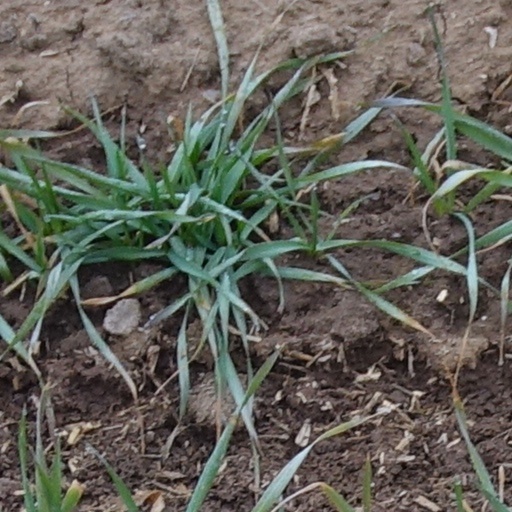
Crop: wheat